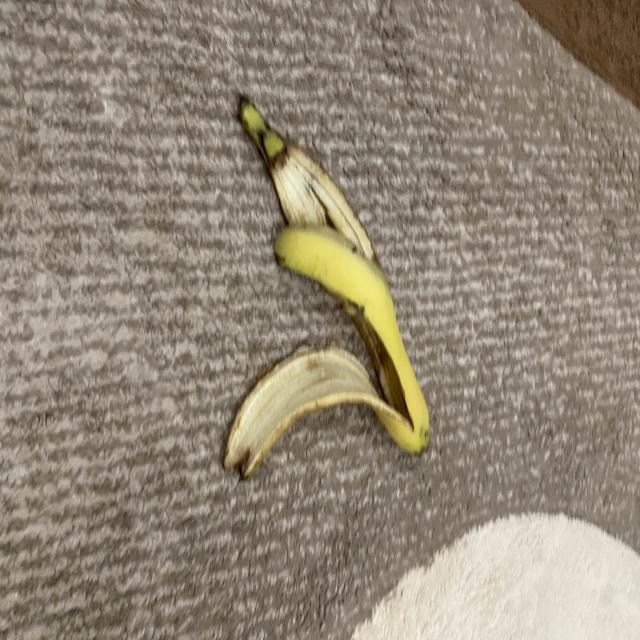
Label: bananas